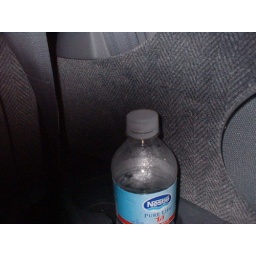
water bottle in car